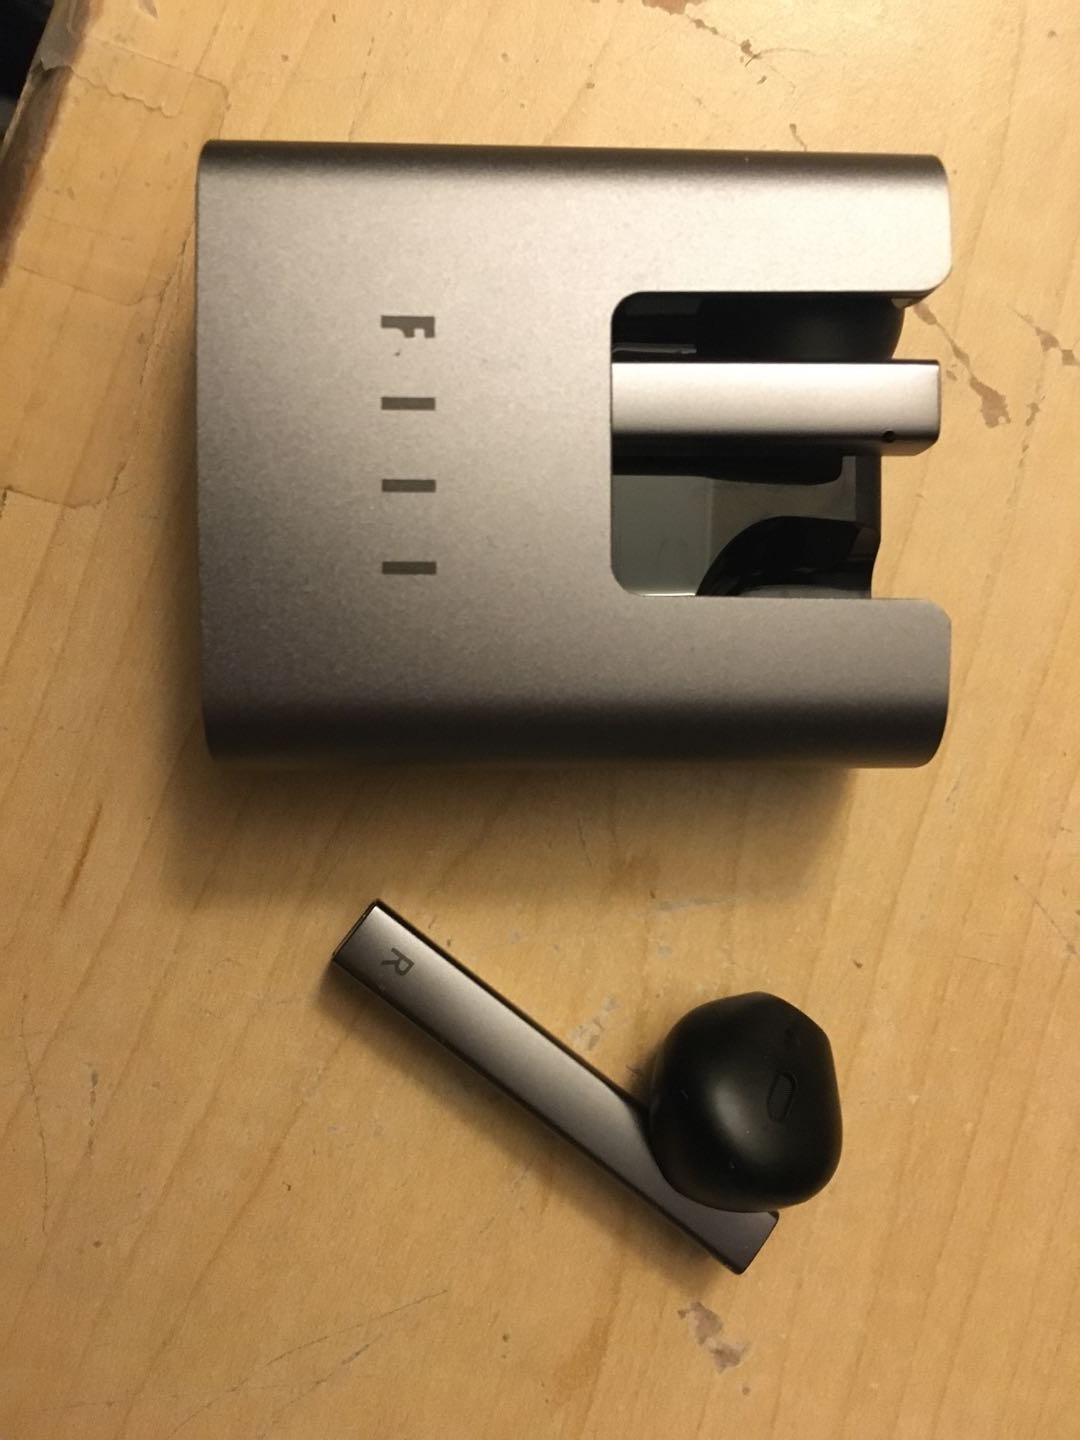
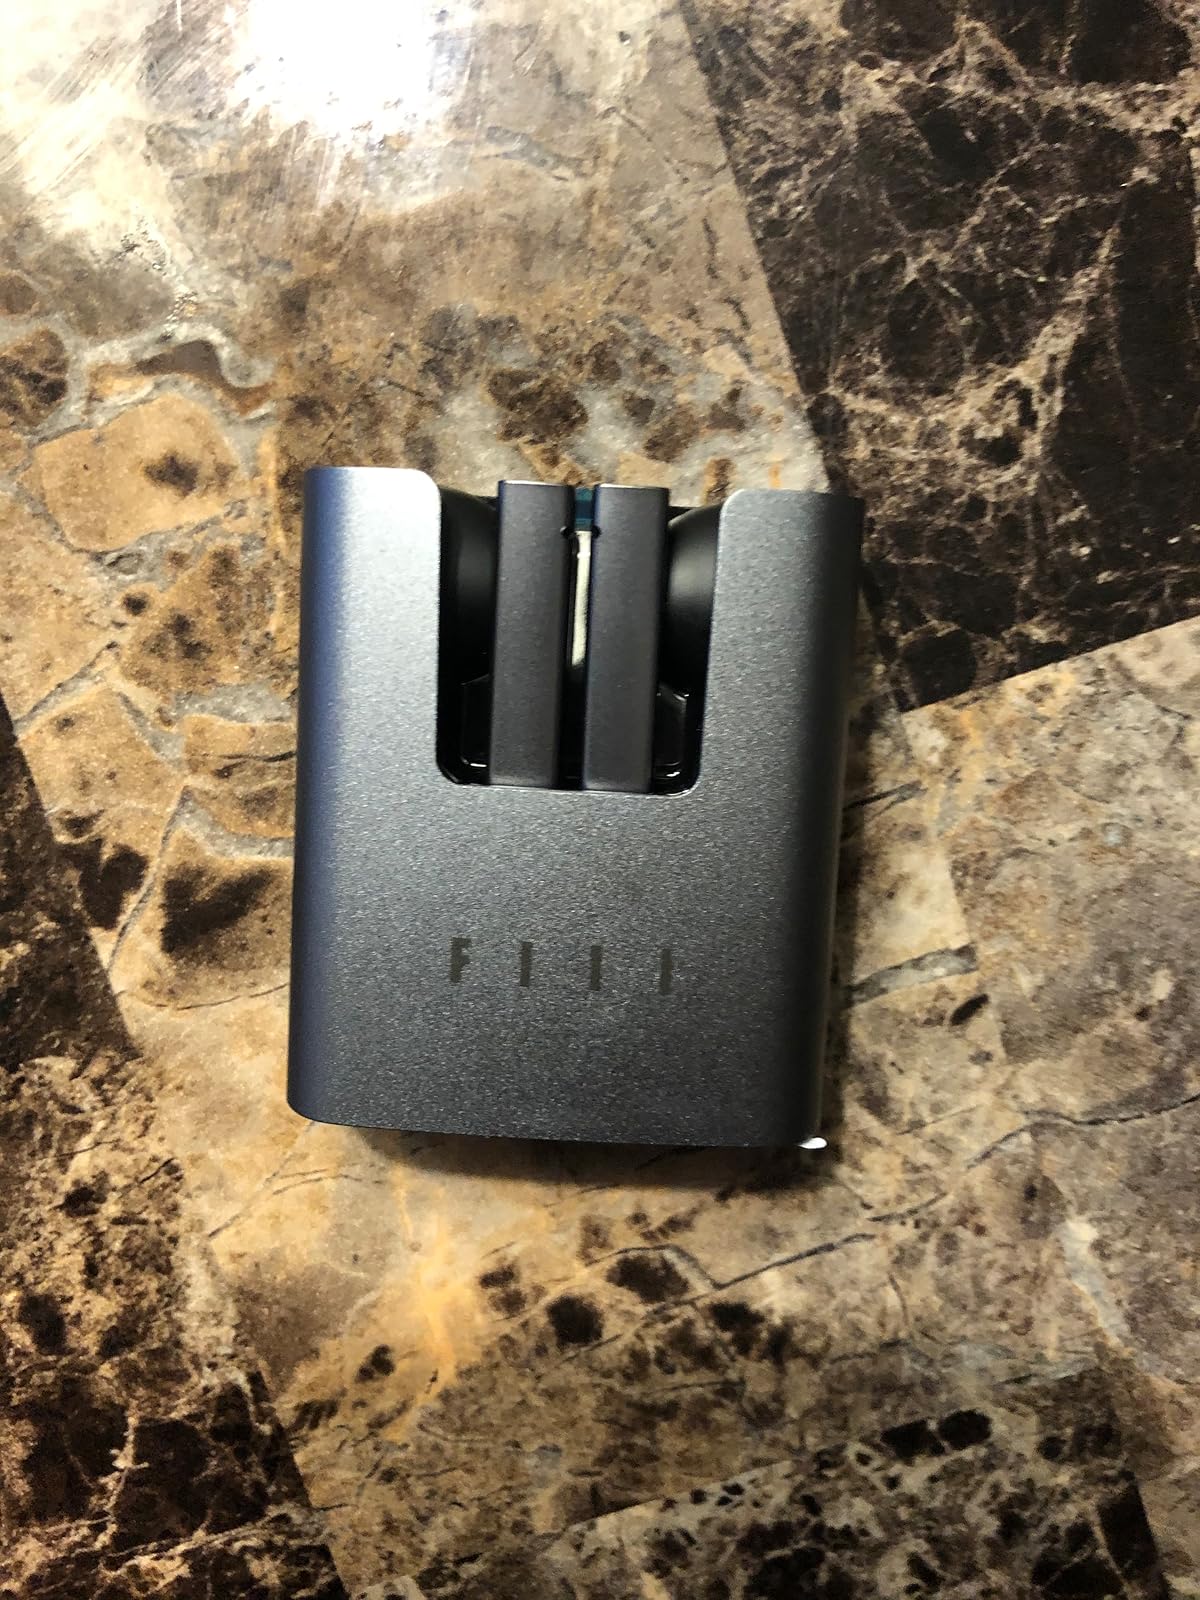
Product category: earbuds
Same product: yes